Chevrolet Aveo

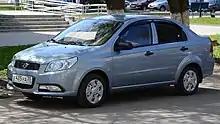
Ravon Nexia R3

The refreshed T250 Aveo sedan was launched in Uzbekistan and Russia in 2016 as Ravon Nexia R3. The car is produced at the GM Uzbekistan plant. The Ravon Nexia R3 is available with the 1.5-liter petrol engine (105 hp) paired with the 5-speed manual or the 6-speed automatic.